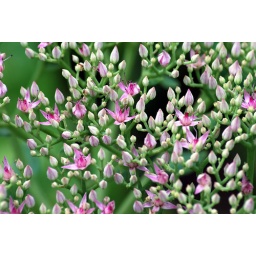
Various photographs of flora and fauna in the park, taken by myself and my son Kevin using my Nikon D60